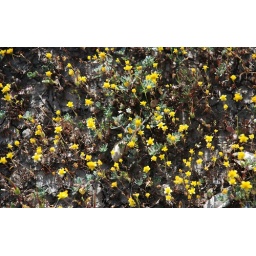
yellow flower in serpentine in napa